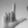
ASL letter: L